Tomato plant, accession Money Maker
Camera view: horizontal (90 deg, fisheye); turntable rotation: 180 degrees
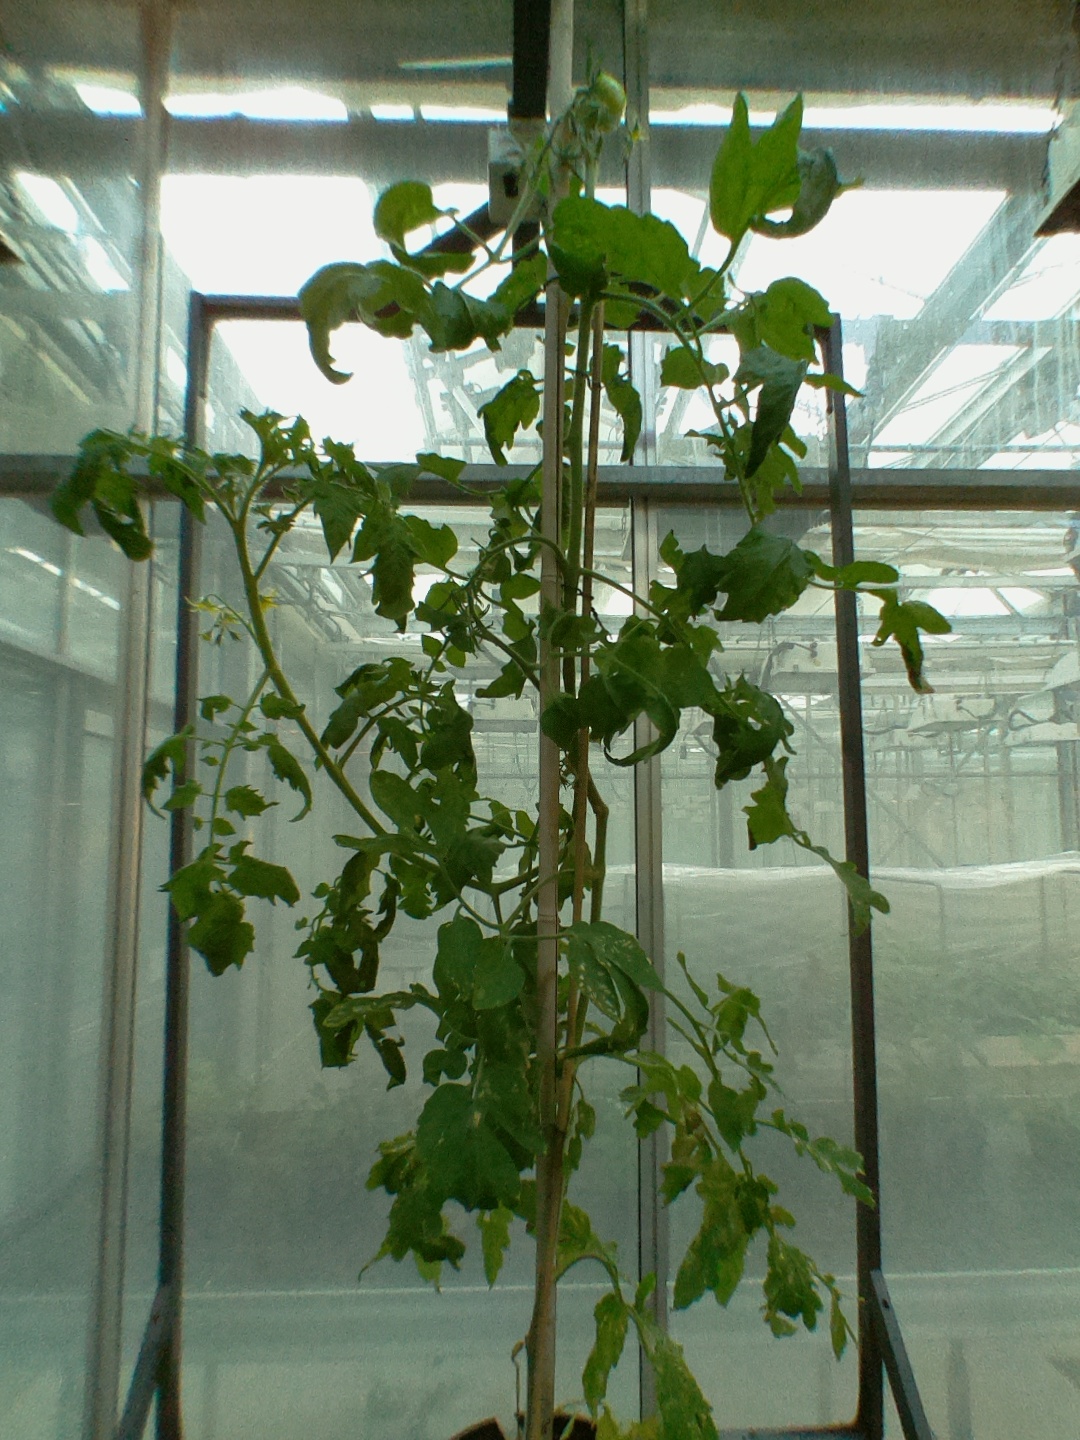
BBCH growth stage 72: 20%-30% of final fruit size